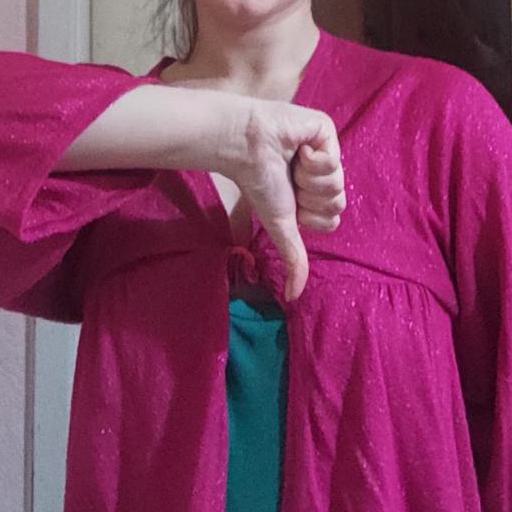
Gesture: dislike